Johnny Berry

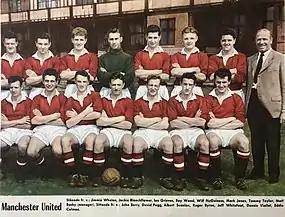
Berry (front row, far left) in a Manchester United team photo in 1957

Berry was also capped four times by England while playing for Manchester United, his chances of regular international action inevitably restricted by the form of Stanley Matthews and Tom Finney on the wing.